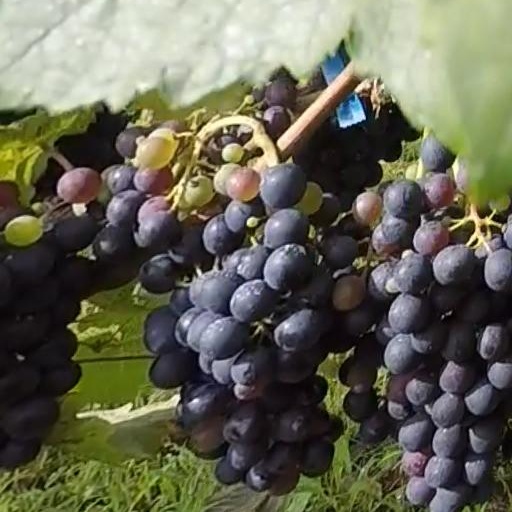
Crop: grape